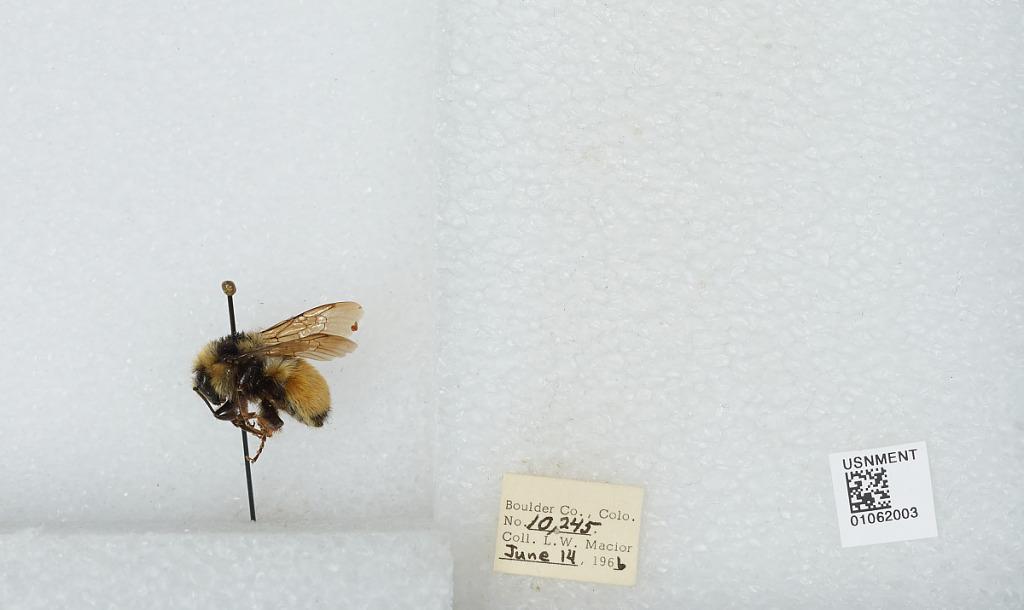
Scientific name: Bombus (Pyrobombus) bifarius Cresson
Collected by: L. Macior
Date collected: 1966-6-14
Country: United States
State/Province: Colorado
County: Boulder
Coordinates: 40.09, -105.36